Supremo (film)

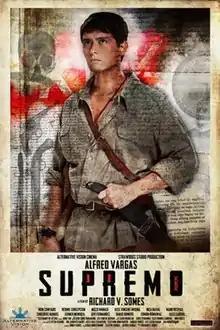
Film poster

Supremo is a 2012 Filipino biographical film directed by Richard V. Somes about the life of Katipunan Supremo (President) Andrés Bonifacio. The film stars Alfred Vargas as Bonifacio, alongside Mon Confiado, Hermie Concepcion, Nicco Manalo, Alex Vincent Medina, Nica Naval, and Manu Respall. The film premiered at SM City Fairview in Quezon City on November 30, 2012, Bonifacio's 149th birth anniversary, and went into general release on December 5. It was also entered into competition at the 14th Cinemanila International Film Festival.